Anti-Soviet resistance by the Ukrainian Insurgent Army

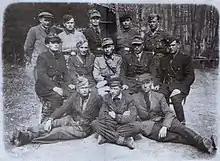
UPA officers

The majority of the UPA guerrillas viewed Stepan Bandera as their leader. Apart from general recruits, the UPA's ranks included Ukrainians from the former 14th Waffen Grenadier Division of the SS (1st Galician), German SS men—including a German SS officer Anton Eichner—and Slovak Hlinka Guards. The approach of the Red Army forced UPA's to develop further strategy and tactics of war with occupiers. The group was ordered to leave the Vinnytsia and Kamianets-Podilskyi regions, where there were few forests, and retreat to Volhynia together with two parts of the army group. In the second half of January 1944, units of the UPA crossed the front in the Volhynia forest belt along with the Sluch and Horyn rivers.